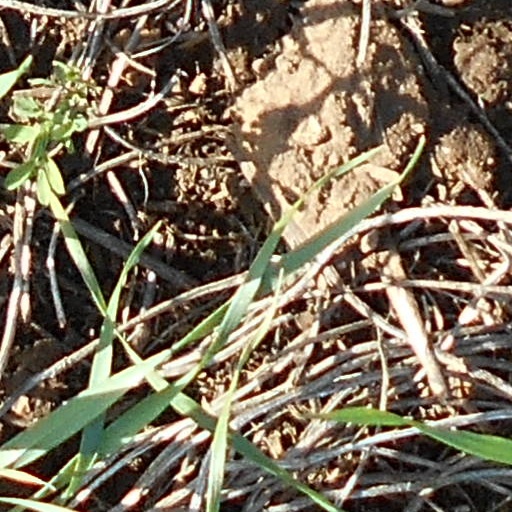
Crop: wheat